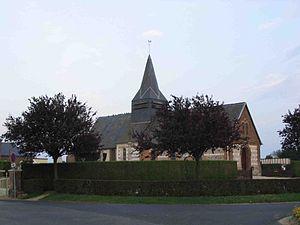
Église de Bosc-Édeline, Seine-Maritime, France
Bosc-Édeline est une commune française située dans le département de la Seine-Maritime en région Normandie.